Tameryraptor

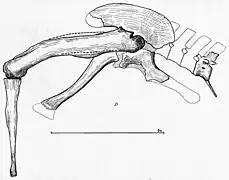

The "Tameryraptor" holotype is currently the only known carcharodontosaurid from Africa found with a partial postcranial skeleton, and is even one of the most complete known representatives outside of South America. This specimen preserved three cervical vertebrae, which were weathered severely. One was the axis, and the other two were anterior (front) cervicals that were larger than the axis. The axis was wider than tall, though incomplete, and bears parapophyses about halfway on its height on both of its sides. Its short neural spine was inclined backwards and closely resembles the axes of derived carcharodontosaurids, but contrasts with those of the high-spined "Neovenator" and "Acrocanthosaurus". The cervical vertebrae, similar to the related "Giganotosaurus", were topped by low neural spines joined with sturdy which hung over the (shallow depressions on the sides of centra), which would contain pneumatic air sacs to lighten the vertebrae. The centra of these vertebrae have keels along their ventral sides. The middle cervical vertebra preserved, possibly the 4th position cervical, was (convex anterior ends of central, concave posterior ends) as in carcharodontosaurines. The ratio of transversal width to anterior centrum height was 1.3, making the vertebra much wider than the cervical vertebrae preserved in carcharodontosaurids like "Giganotosaurus" and "Tyrannotitan" but more similar to that of "Allosaurus," a more basal theropod. The third cervical vertebra described was unfigured and poorly preserved, though was apparently more posterior along the neck. An anterior caudal vertebra was also known, which was (flat anterior and posterior ends) and short. This vertebra was incomplete, missing much of the neural spine. The sides of its centrum were pleurocoelus as well. The caudal vertebra was strongly pneumatized, with the centrum covered in pneumatic (openings in bone), a trait potentially diagnostic of "Tameryraptor". Two haemal arches, or chevrons, were preserved in this individual as well.